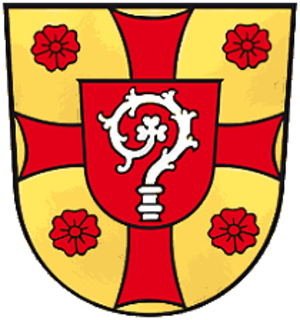
Adelschlag est une commune allemande située en Bavière, dans l'arrondissement d'Eichstätt.